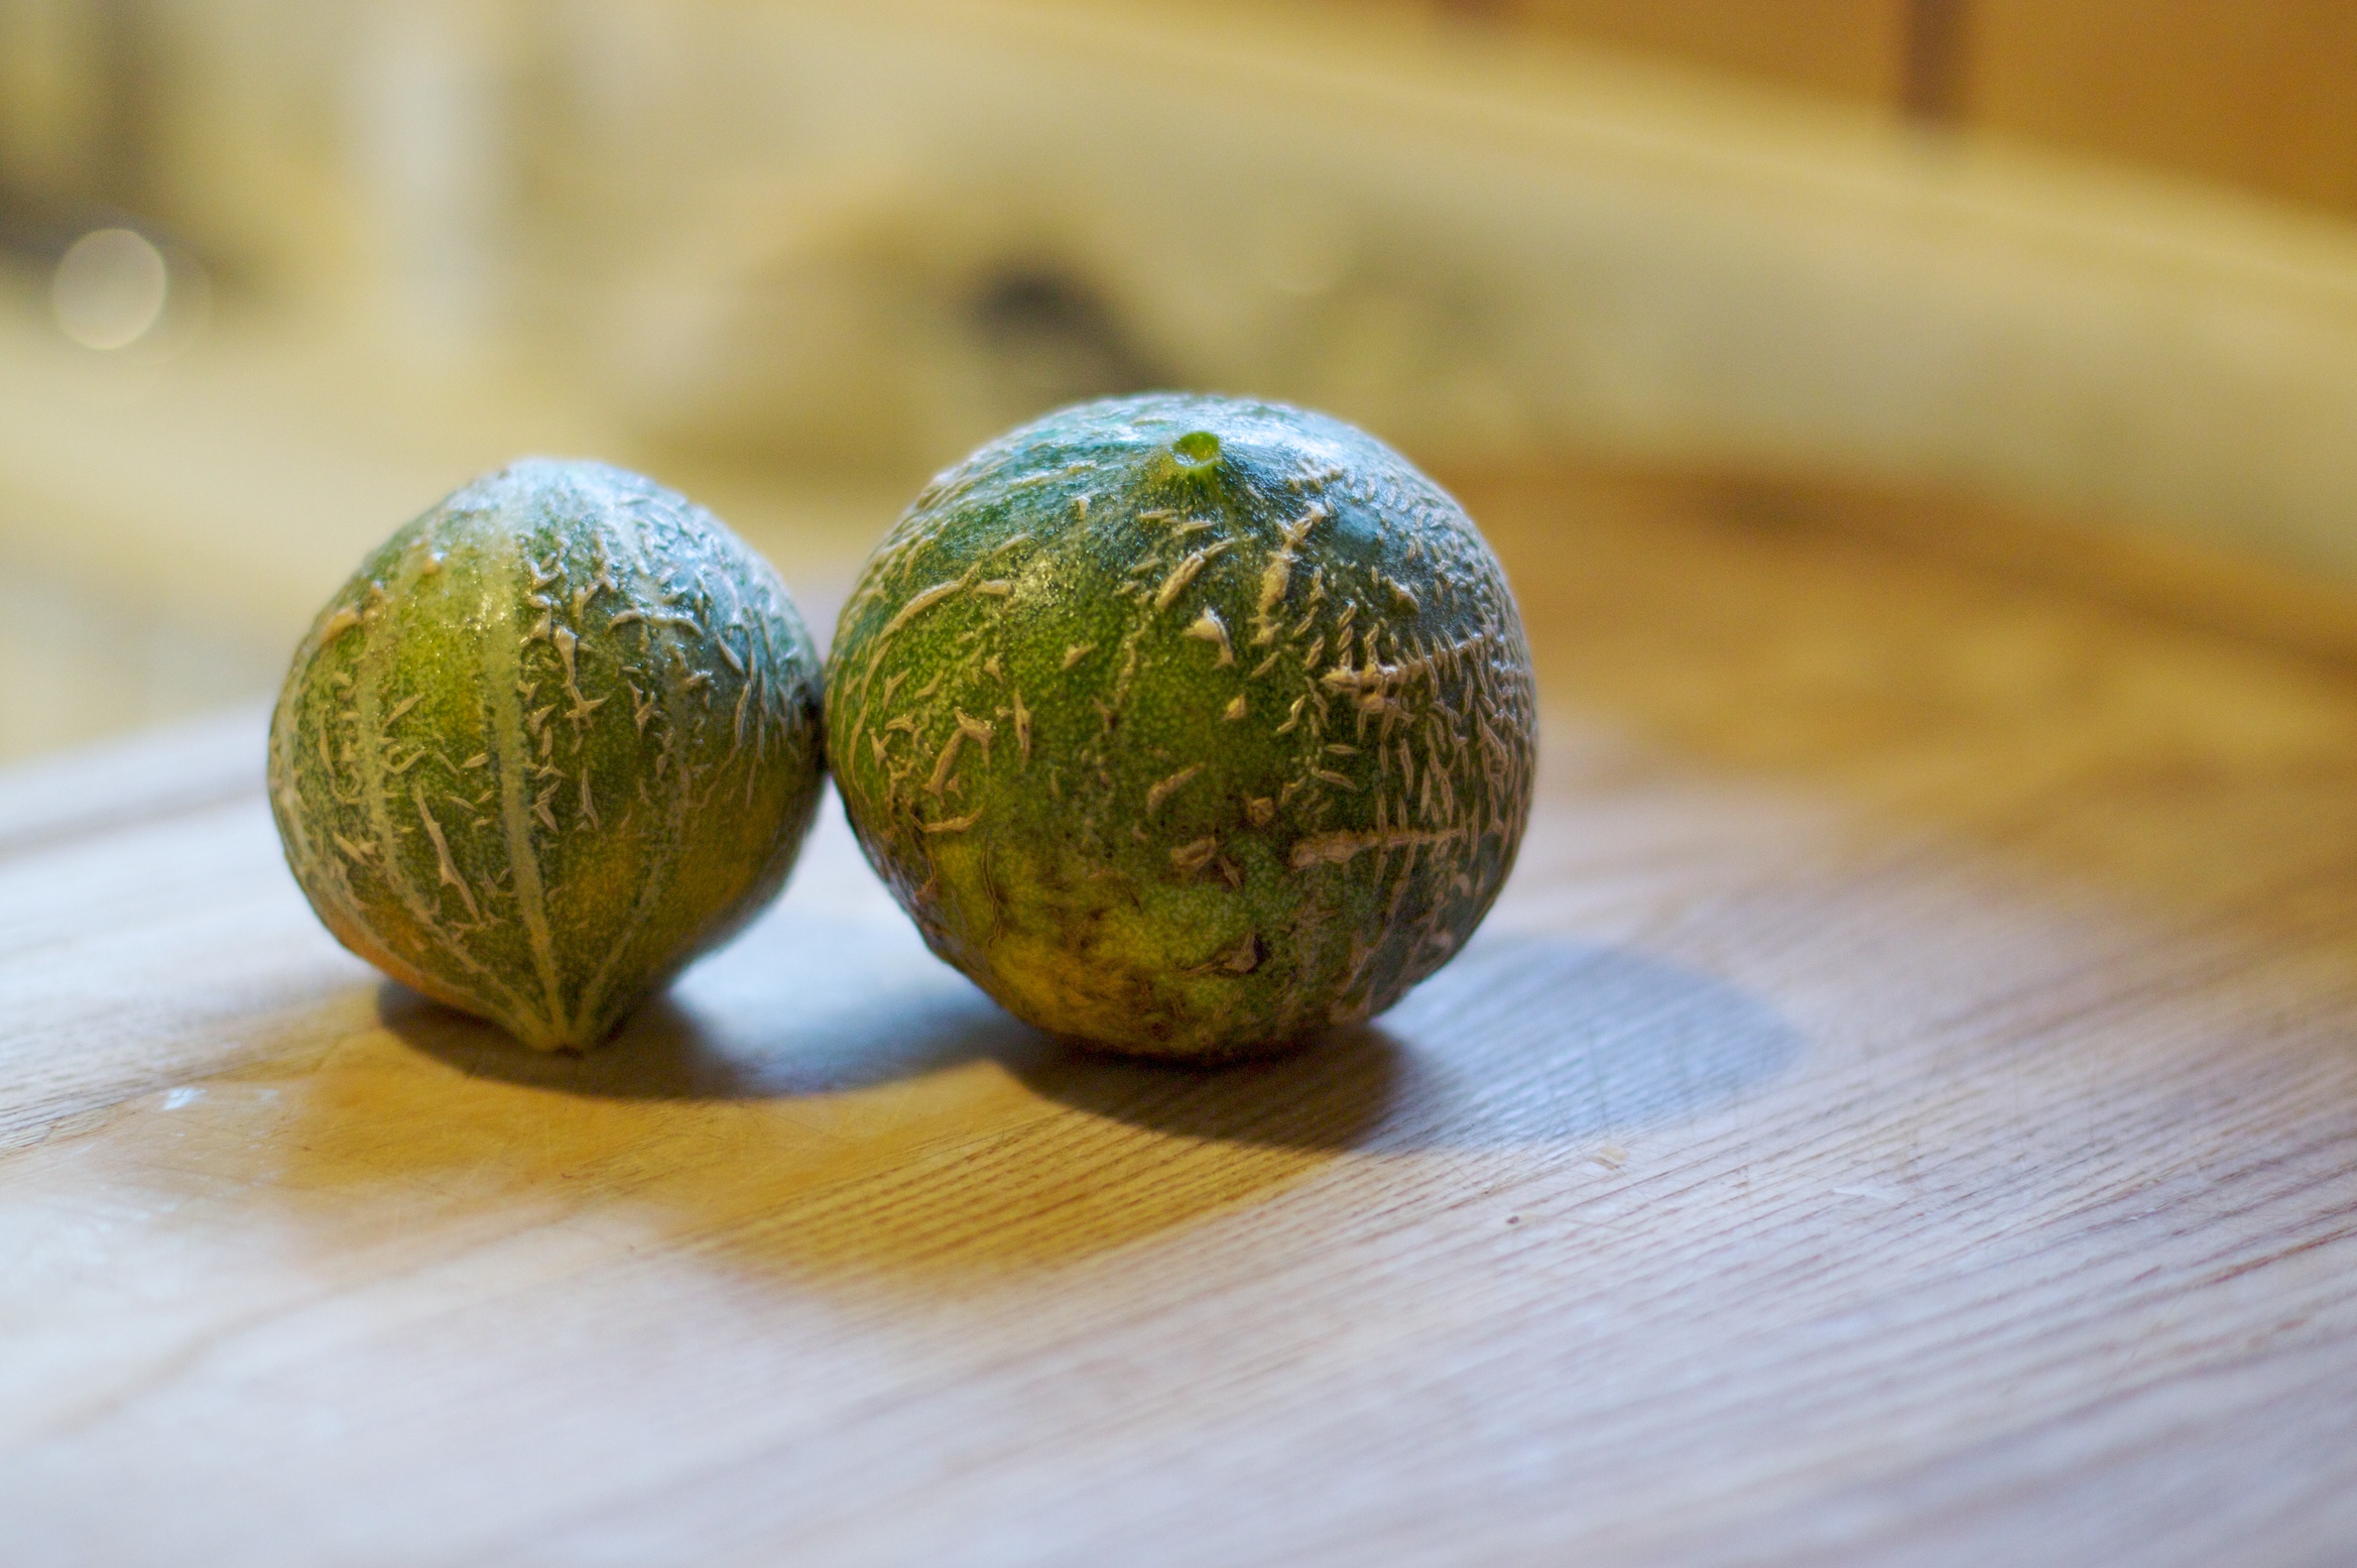
plant, fruit, leaf, food, green, produce, garden, gourd, close up, veggies, macro photography, flowering plant, land plant